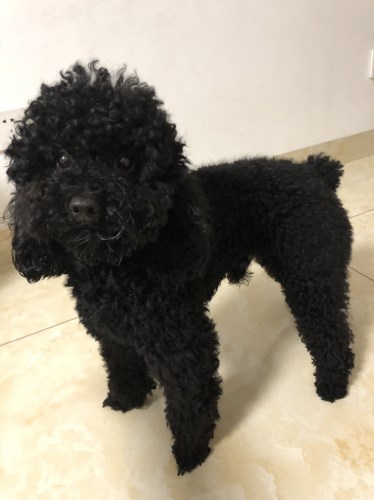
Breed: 7449-n000128-teddy